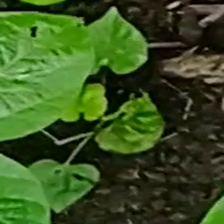
Weed species: Obscure_morning _glory(Ipomoea obscura)